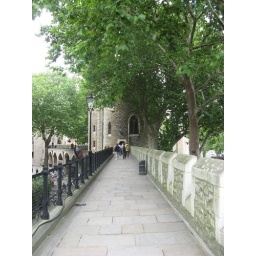
After spending a day in Oxford, we took the train back to London.Walkway along the walls at the London tower.London, England.